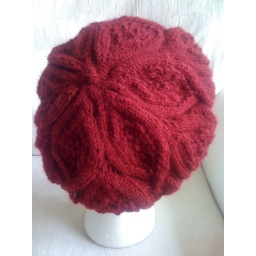
red rose beret, design by ysolda teague